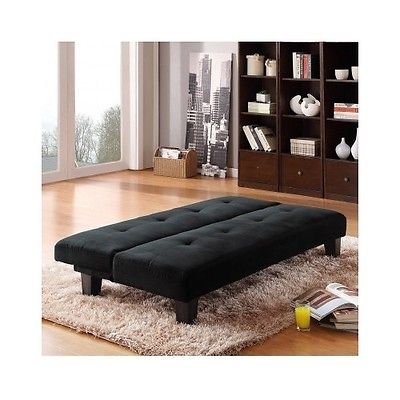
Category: sofa